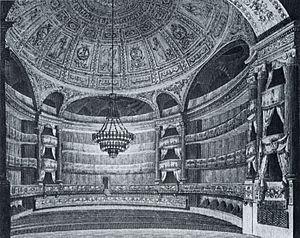
L'Opéra national de Paris, ou simplement Opéra de Paris dans sa forme courte, est la compagnie française d'opéra et de ballet ayant succédé à celles réunies dès 1669 au sein de l'Académie royale de musique.